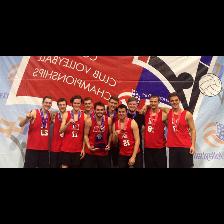
Label: Human